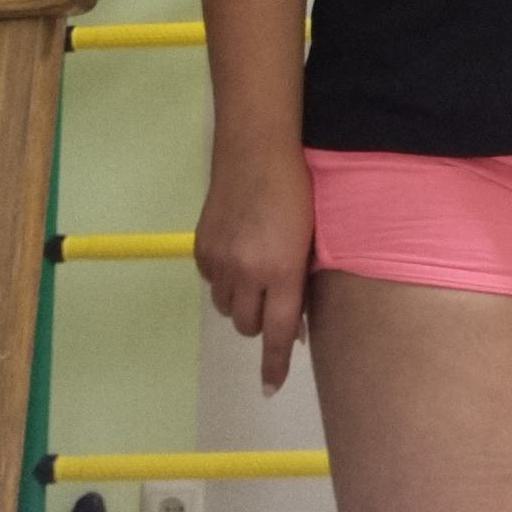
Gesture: no_gesture